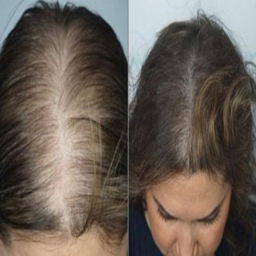
the procedure involves tattooing her head with hair imitating dots